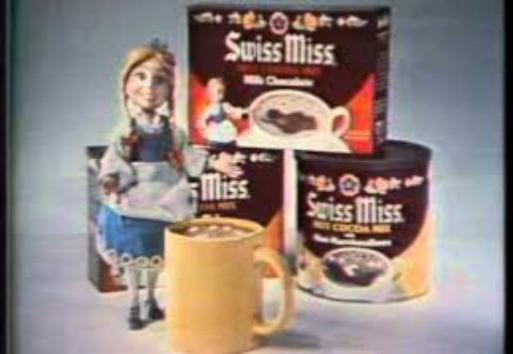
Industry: Food